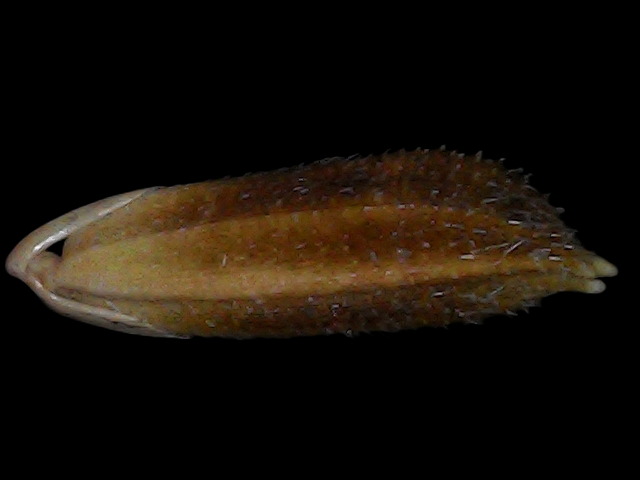
Rice variety: Bd56